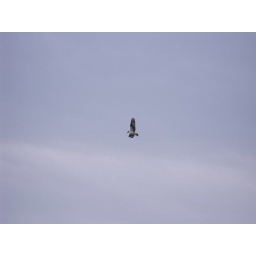
osprey flying over the beach